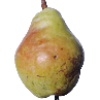
Label: Pear Williams 1